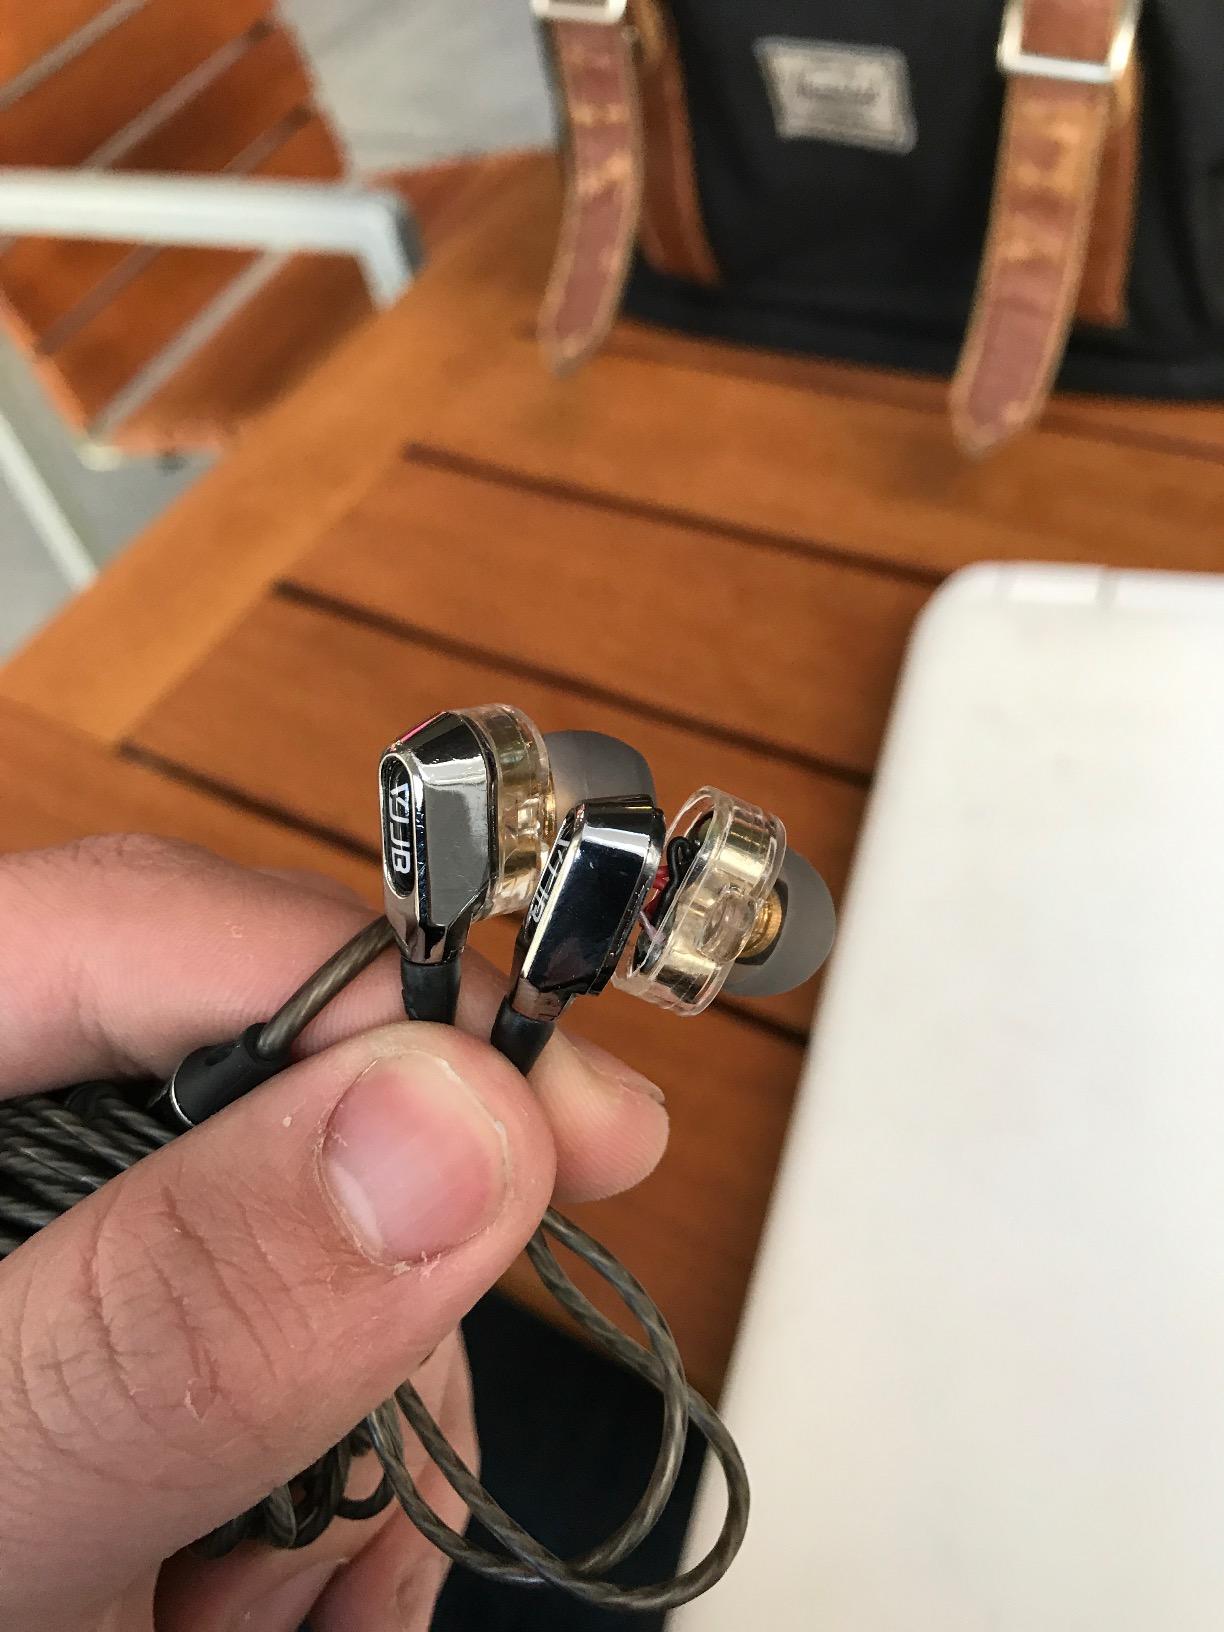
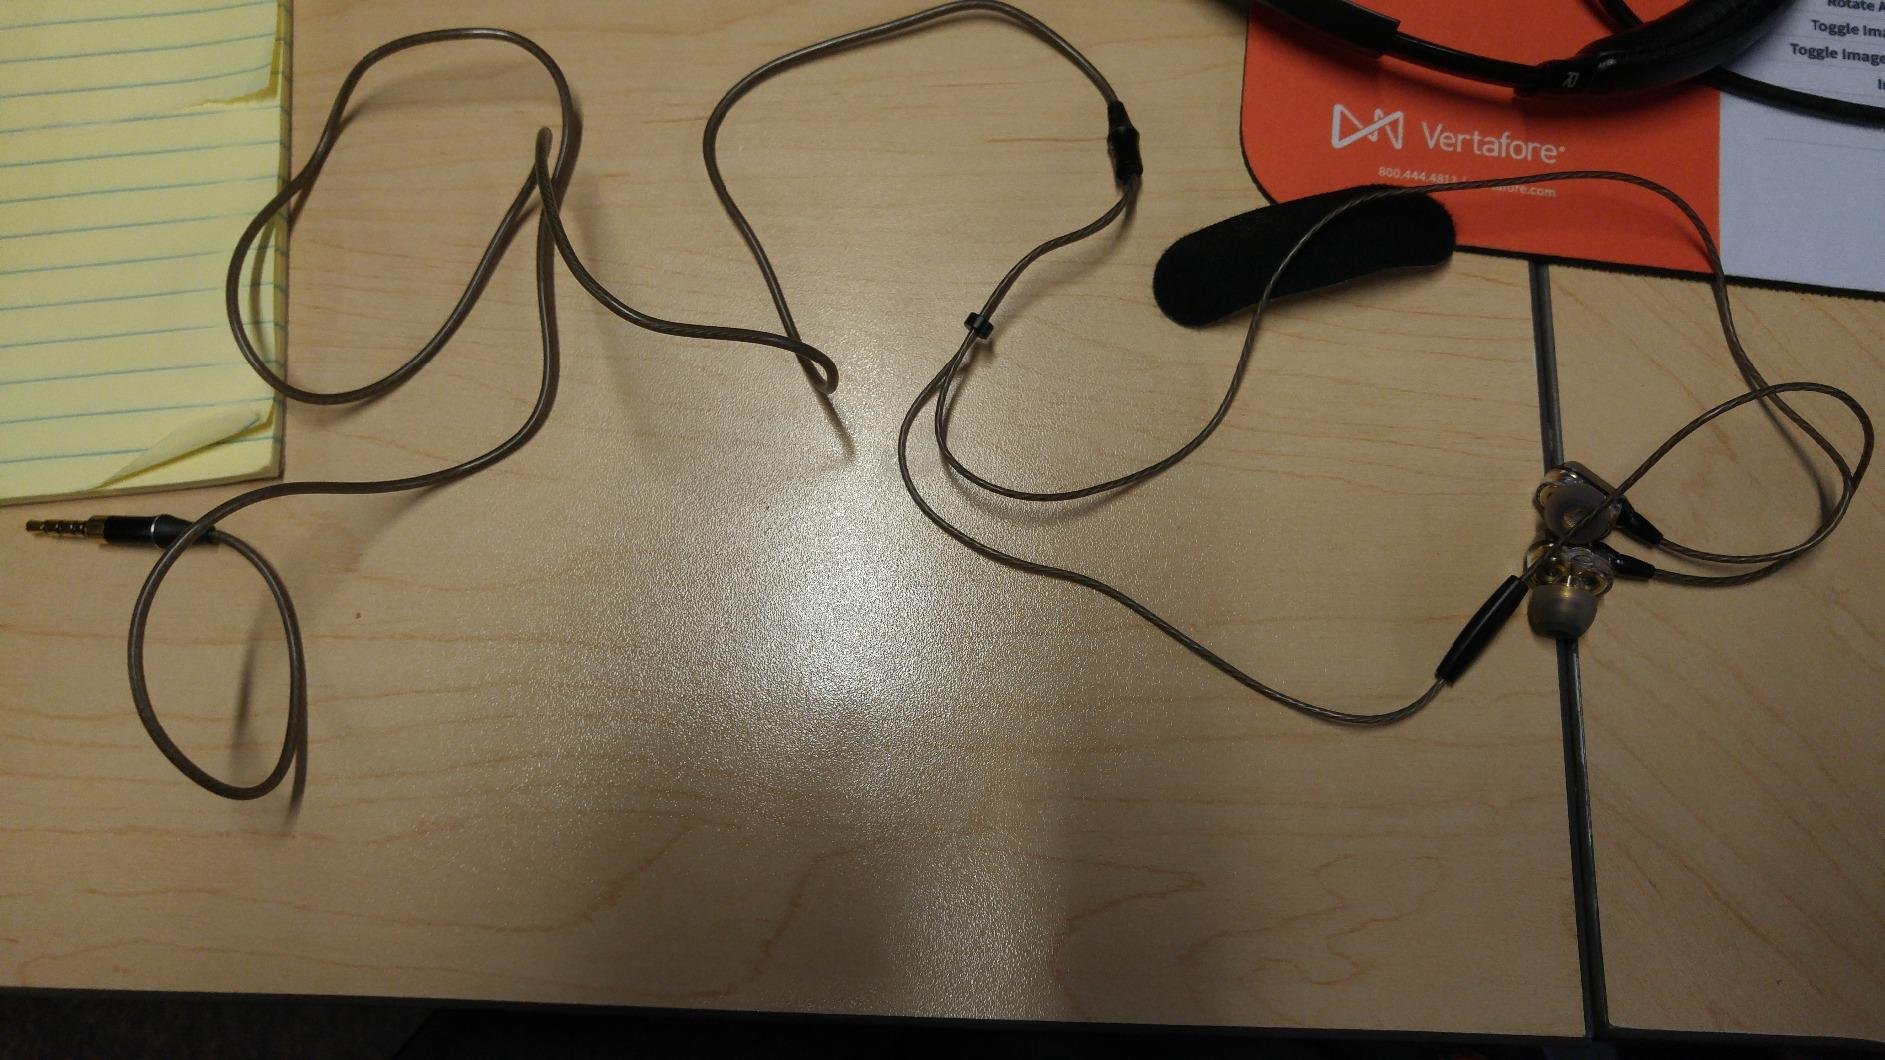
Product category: headphones
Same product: yes